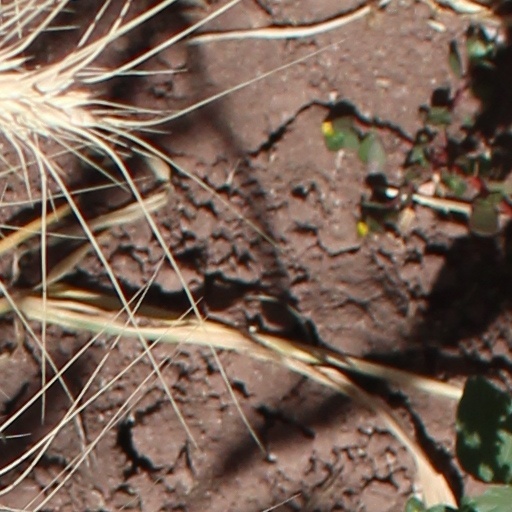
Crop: wheat